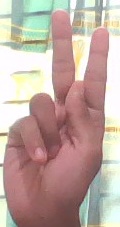
ASL sign: K